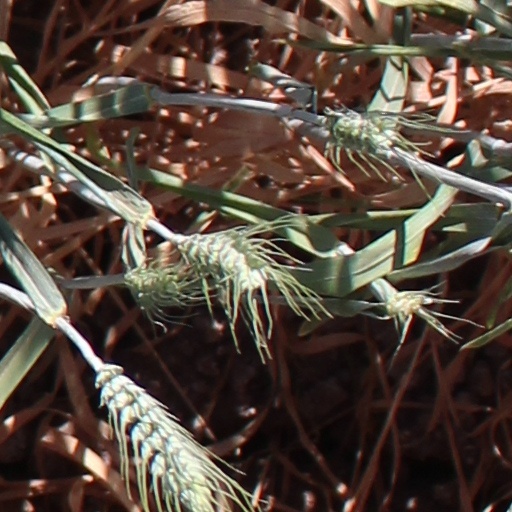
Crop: wheat